Queensbury Tunnel

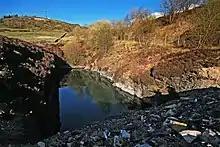
The short remaining section of the tunnel's southern approach cutting during a period of flood.

In July 1969, an early prototype of an invar wire strainmeter was installed in Queensbury Tunnel as part of research by a team of scientists from the University of Cambridge into Earth strain. Following the project's conclusion, the facility was retained and expanded. Recording equipment was housed in a hut close to No.4 shaft. The facility was closed in November 1979.